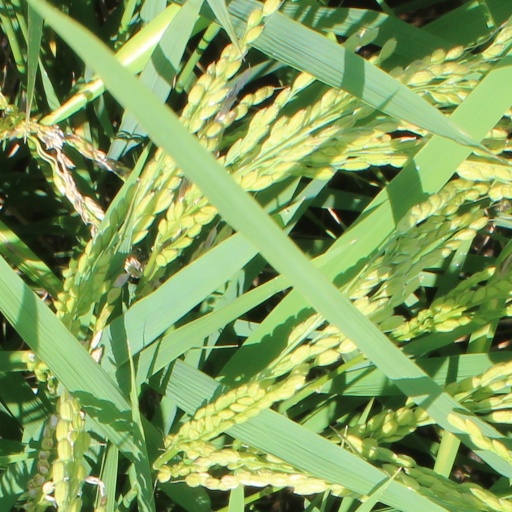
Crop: rice